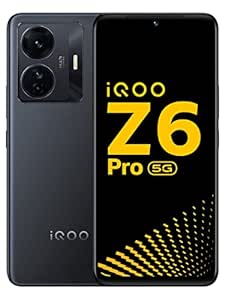
iQOO Z6 Pro 5G by vivo (Phantom Dusk
Category: Electronics
Price: 20999 (list price: 29990)
Rating: 4.3 (9,499 ratings)
About this product: Snapdragon 778G comes with octa-core processor that adopts the 6nm process and Kryo 670 architecture.|66W FlashCharge|Liquid Cooling system intelligently sense the heat source and adapt the optimal cooling solution, thereby effectively cool down the phone and reduce the CPU temperature by 12 degrees and surface temperature by 3 degree.|Equipped with 64MP triple camera system, 8MP Wide-angle camera, 2MP Macro camera|iQOO Z6 Pro 5G display provides immersive visual experience with true color contrast and a peak brightness of 1300 nits. HDR10+ helps in providing right color tone mapping for each scene. The display offers 90Hz refersh rate and 180Hz Touch Sampling Rate for a smooth touch response.